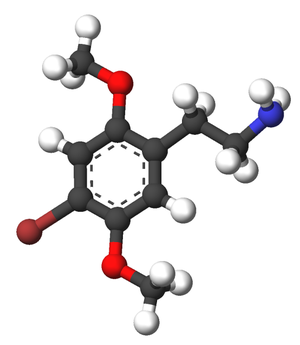
Le 2C-B est une drogue hallucinogène psychédélique d'abord synthétisée par Alexander Shulgin en 1974. Son nom chimique est 4-bromo-2,5-diméthoxyphényléthylamine.